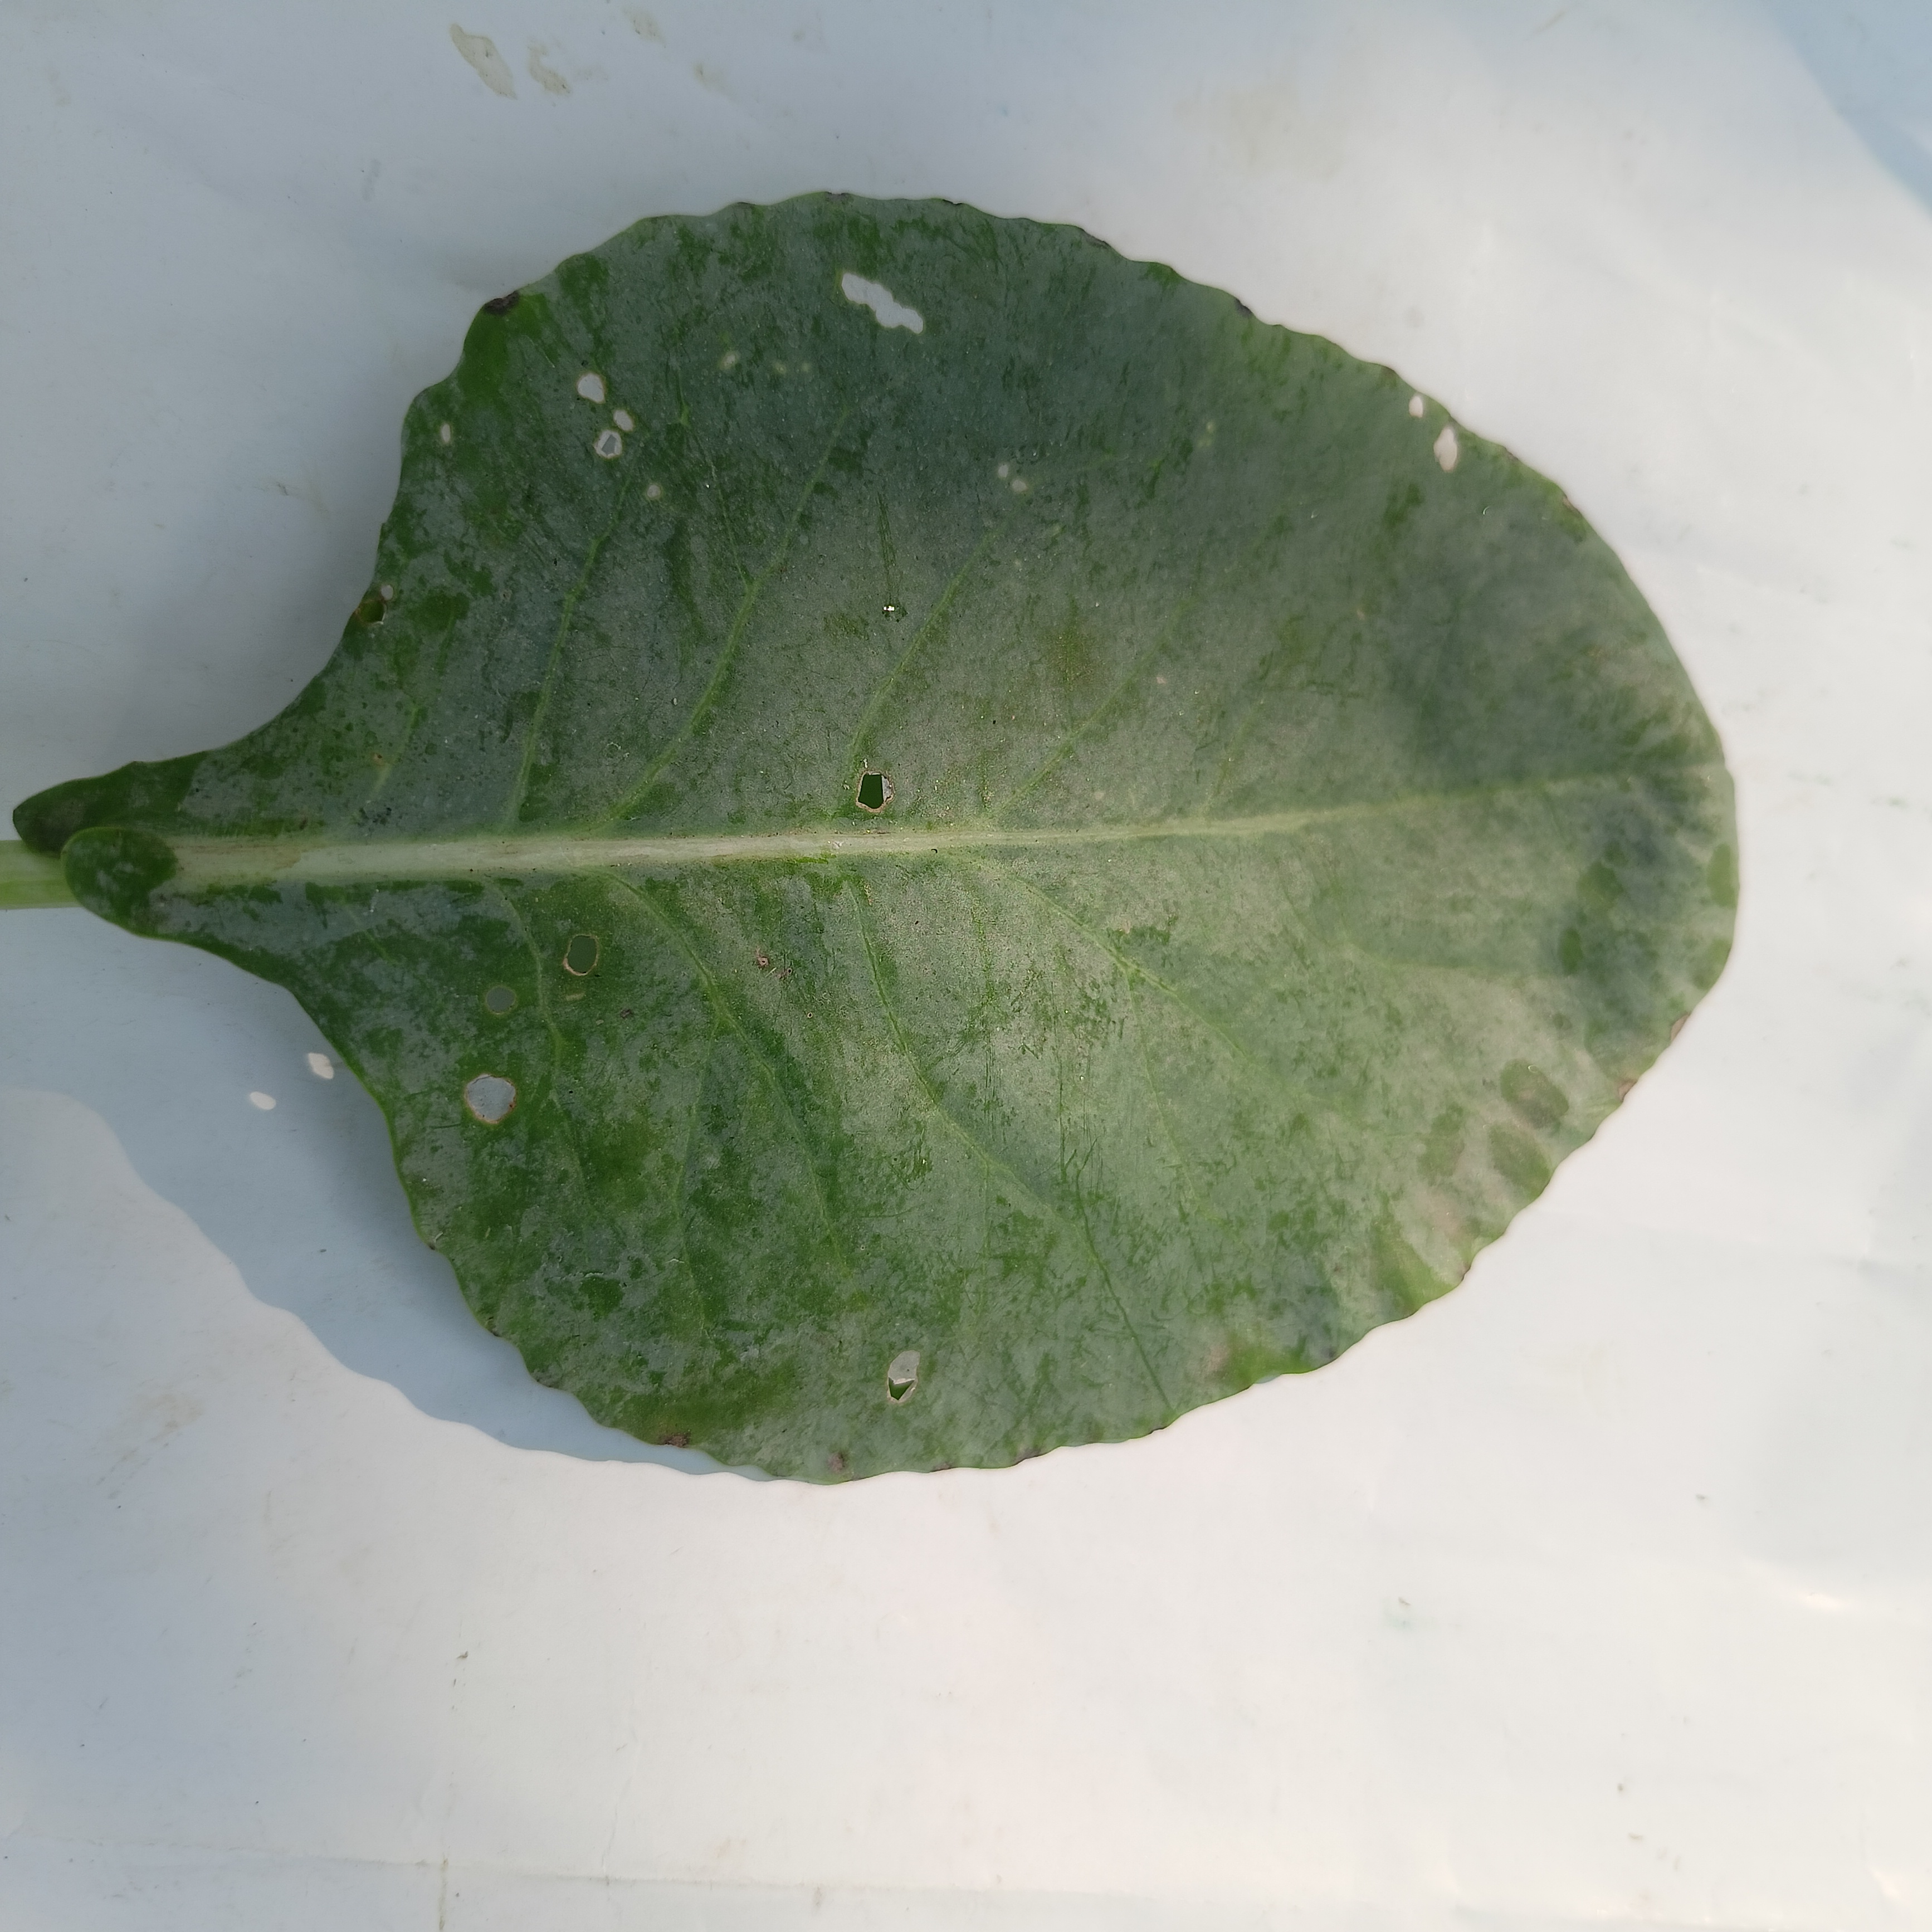
Label: Insect Hole